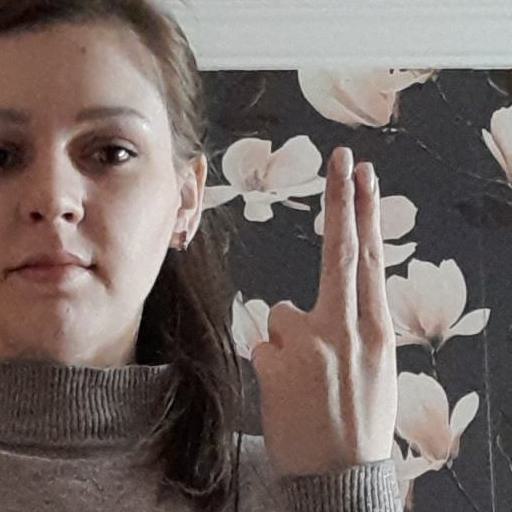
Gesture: two_up_inverted